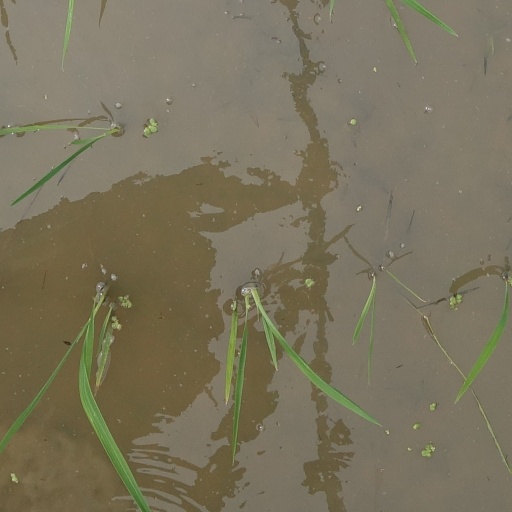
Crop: rice